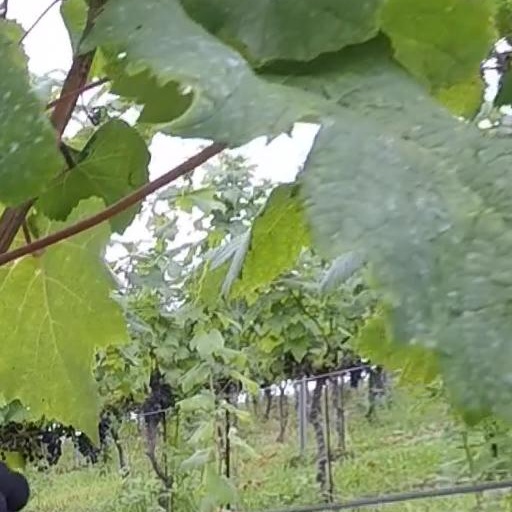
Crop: grape